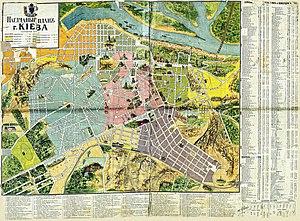
Cet article recense les plans et cartes de la ville de Kiev à travers l'histoire.